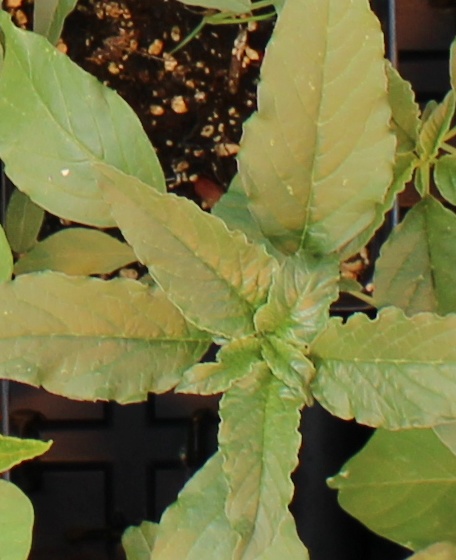
Label: Waterhemp